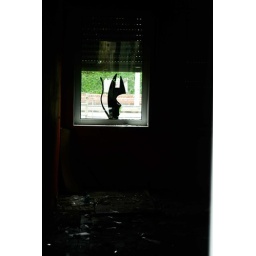
Doel cat in window